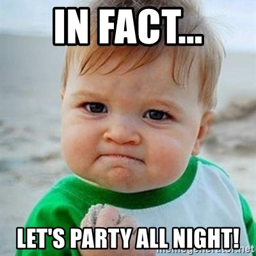
person - in fact ... let 's party all night !